George Pick House

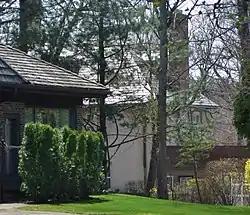

The George Pick House is a historic house at 970 Sheridan Road in Highland Park, Illinois. The house was built in the early twentieth century for businessman George Pick. Prolific Chicago architect Howard Van Doren Shaw, who also designed several other homes in Highland Park, designed the house. Shaw gave the house an Eclectic Revival design with extensive detail work inspired by architectural styles from throughout Europe. The house's features include carved limestone birds, gables with decorative bargeboards, and an arcade at the entrance.